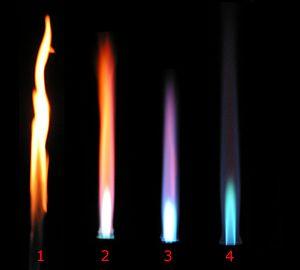
Différents types de flammes d'un bec Bunsen en fonction du flux d'air dans le conduit virole fermée virole mi-ouvert virole presque entièrement ouverte virole entièrement ouverte Cette image créée par Arthur Jan Fijałkowski (WarX) à l'aide de logiciels Open Source est sous licence GFDL. Les photos d'origine sont de Garett. Permission is granted to copy, distribute and/or modify this document under the terms of the GNU Free Documentation License, Version 1.2 or any later version published by the Free Software Foundation
Un bec Bunsen est un appareil de laboratoire destiné à produire une flamme ouverte avec du gaz combustible afin de chauffer des préparations, stériliser du matériel ou brûler des substances.
Le retour de flamme est un phénomène de remontée de la flamme dans un brûleur.
Une flamme est une réaction de combustion vive se produisant dans une zone d'épaisseur faible : elle produit de la chaleur et émet en général de la lumière. Elle est à l'origine de la production du feu.